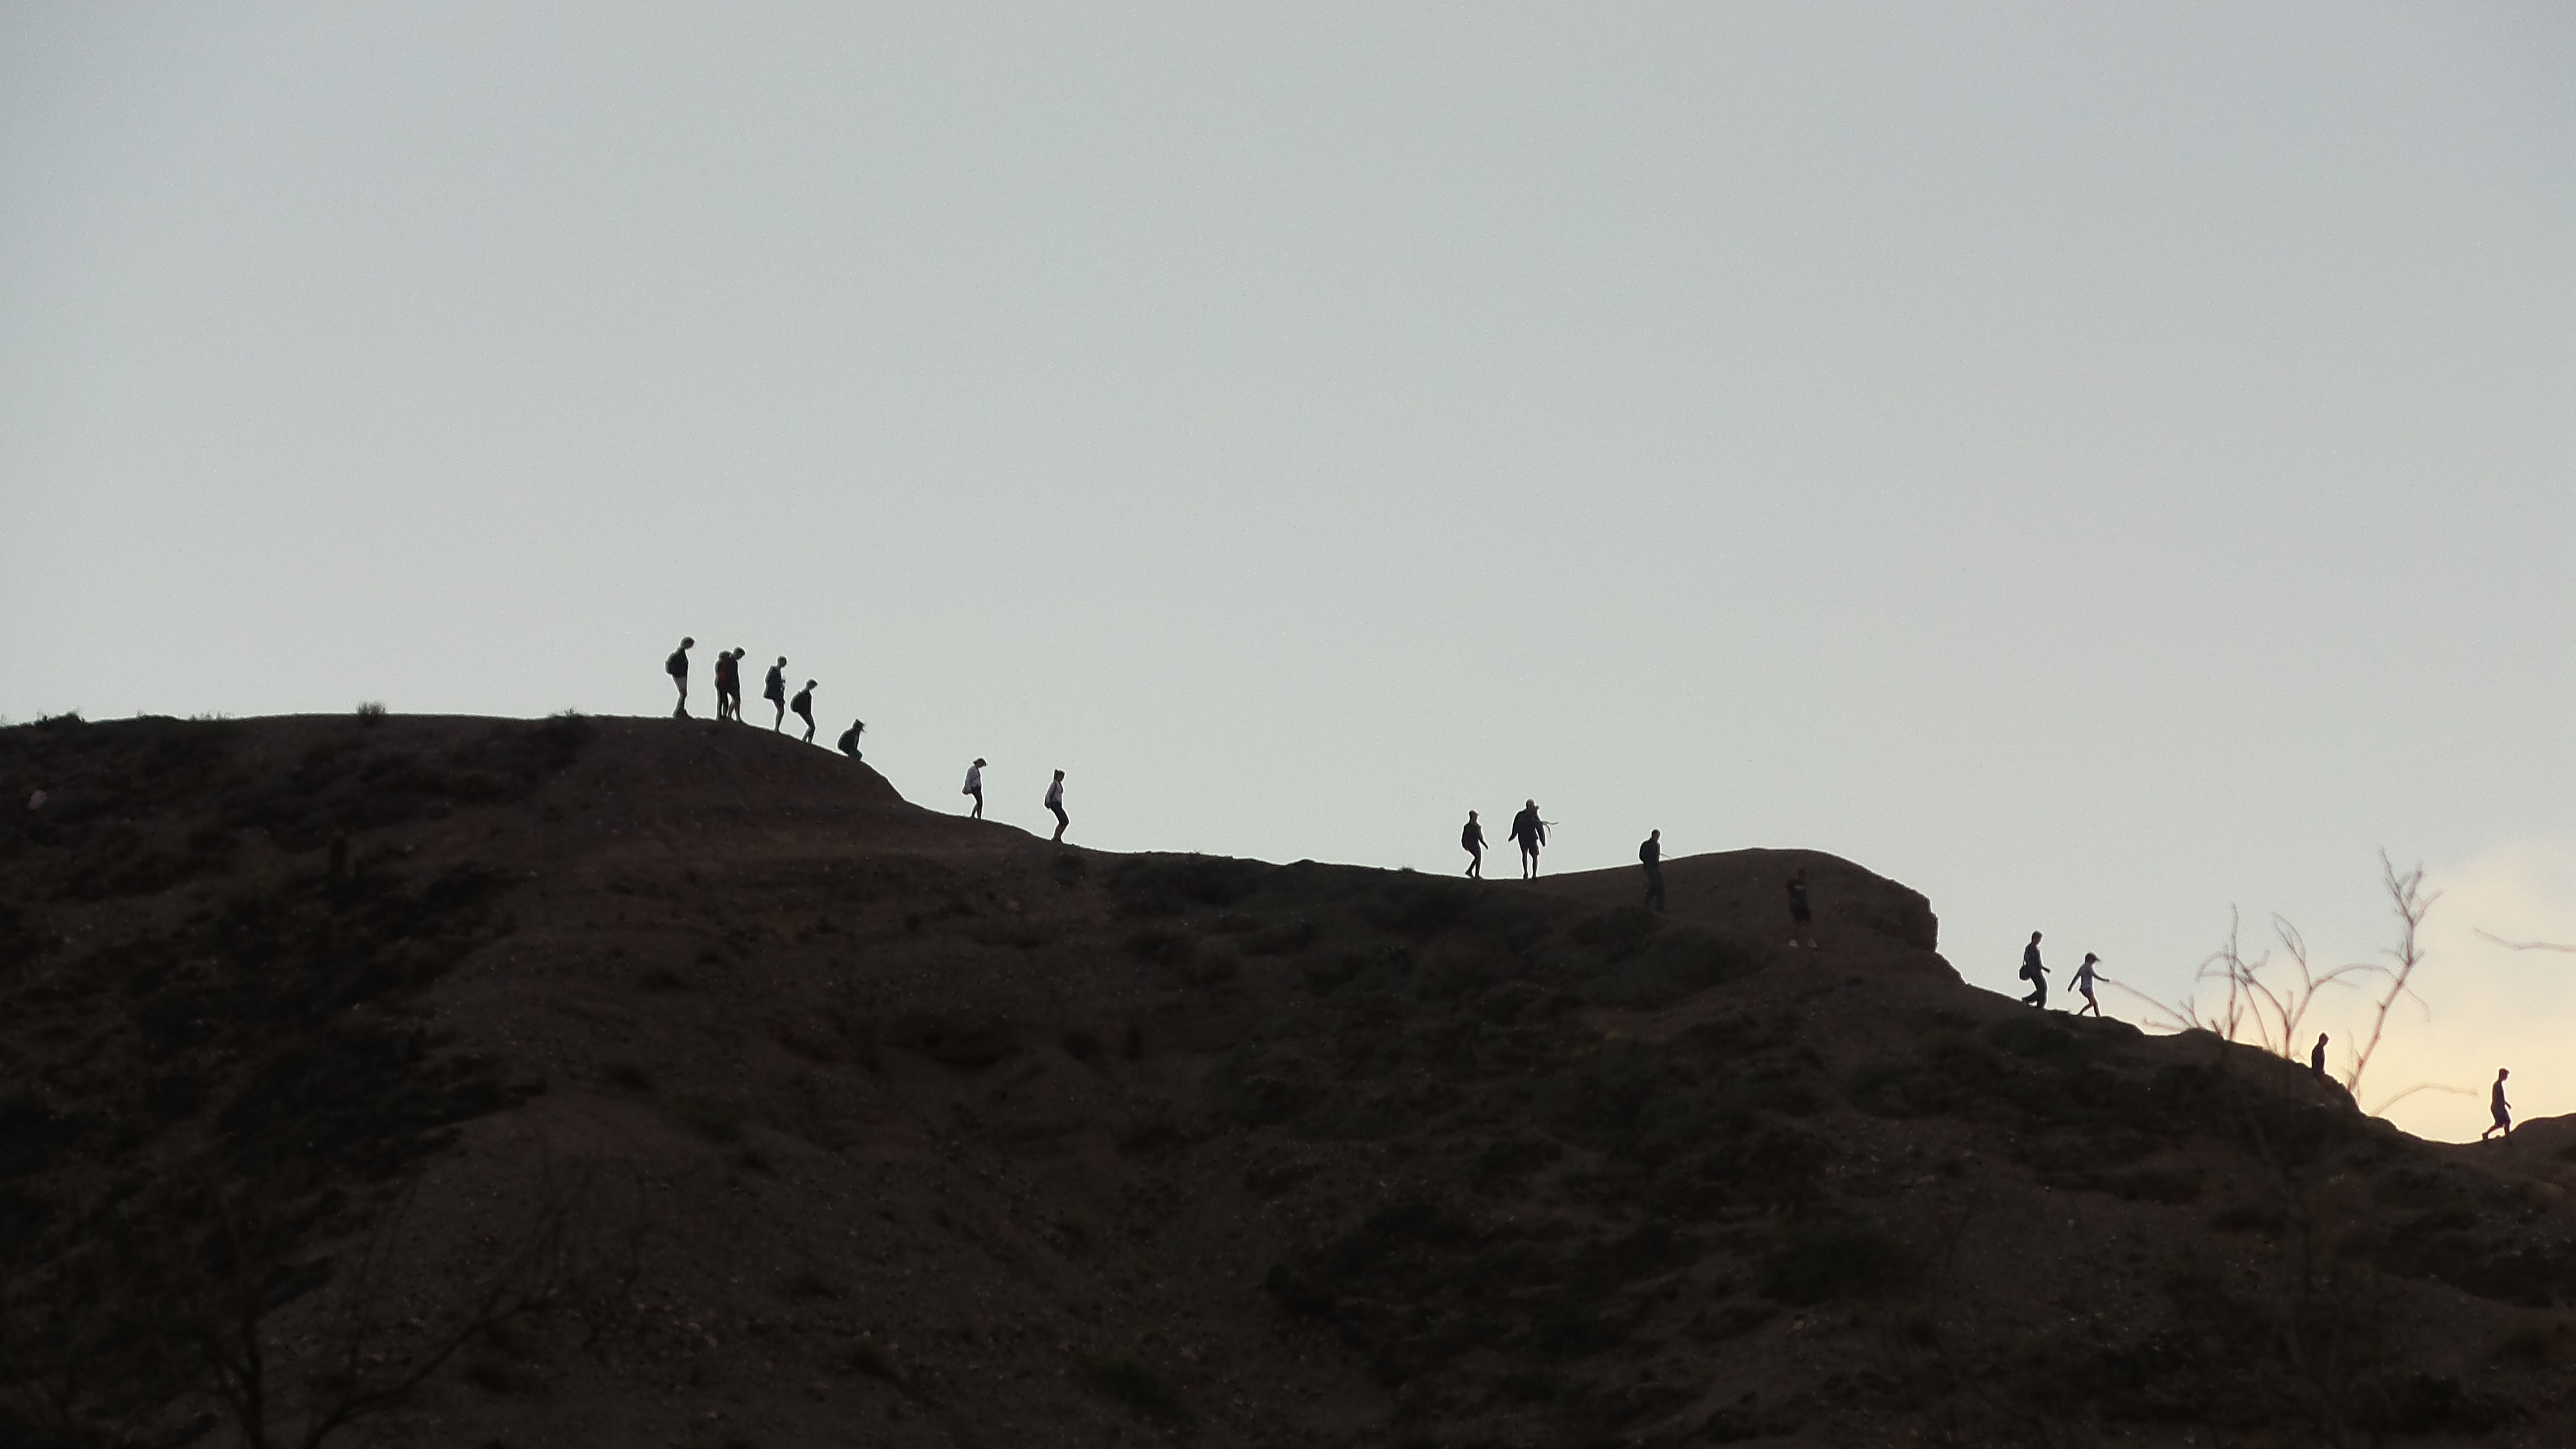
landscape, sea, rock, mountain, sky, hill, cliff, terrain, ridge, summit, mountaineering, geology, trekking, plateau, cerro, landform, jujuy, natural environment, geographical feature, mountainous landforms, purmamarca, argentima, cerro de los siete colores, mountain of the seven colors, northern argentina, broken of humahuaca